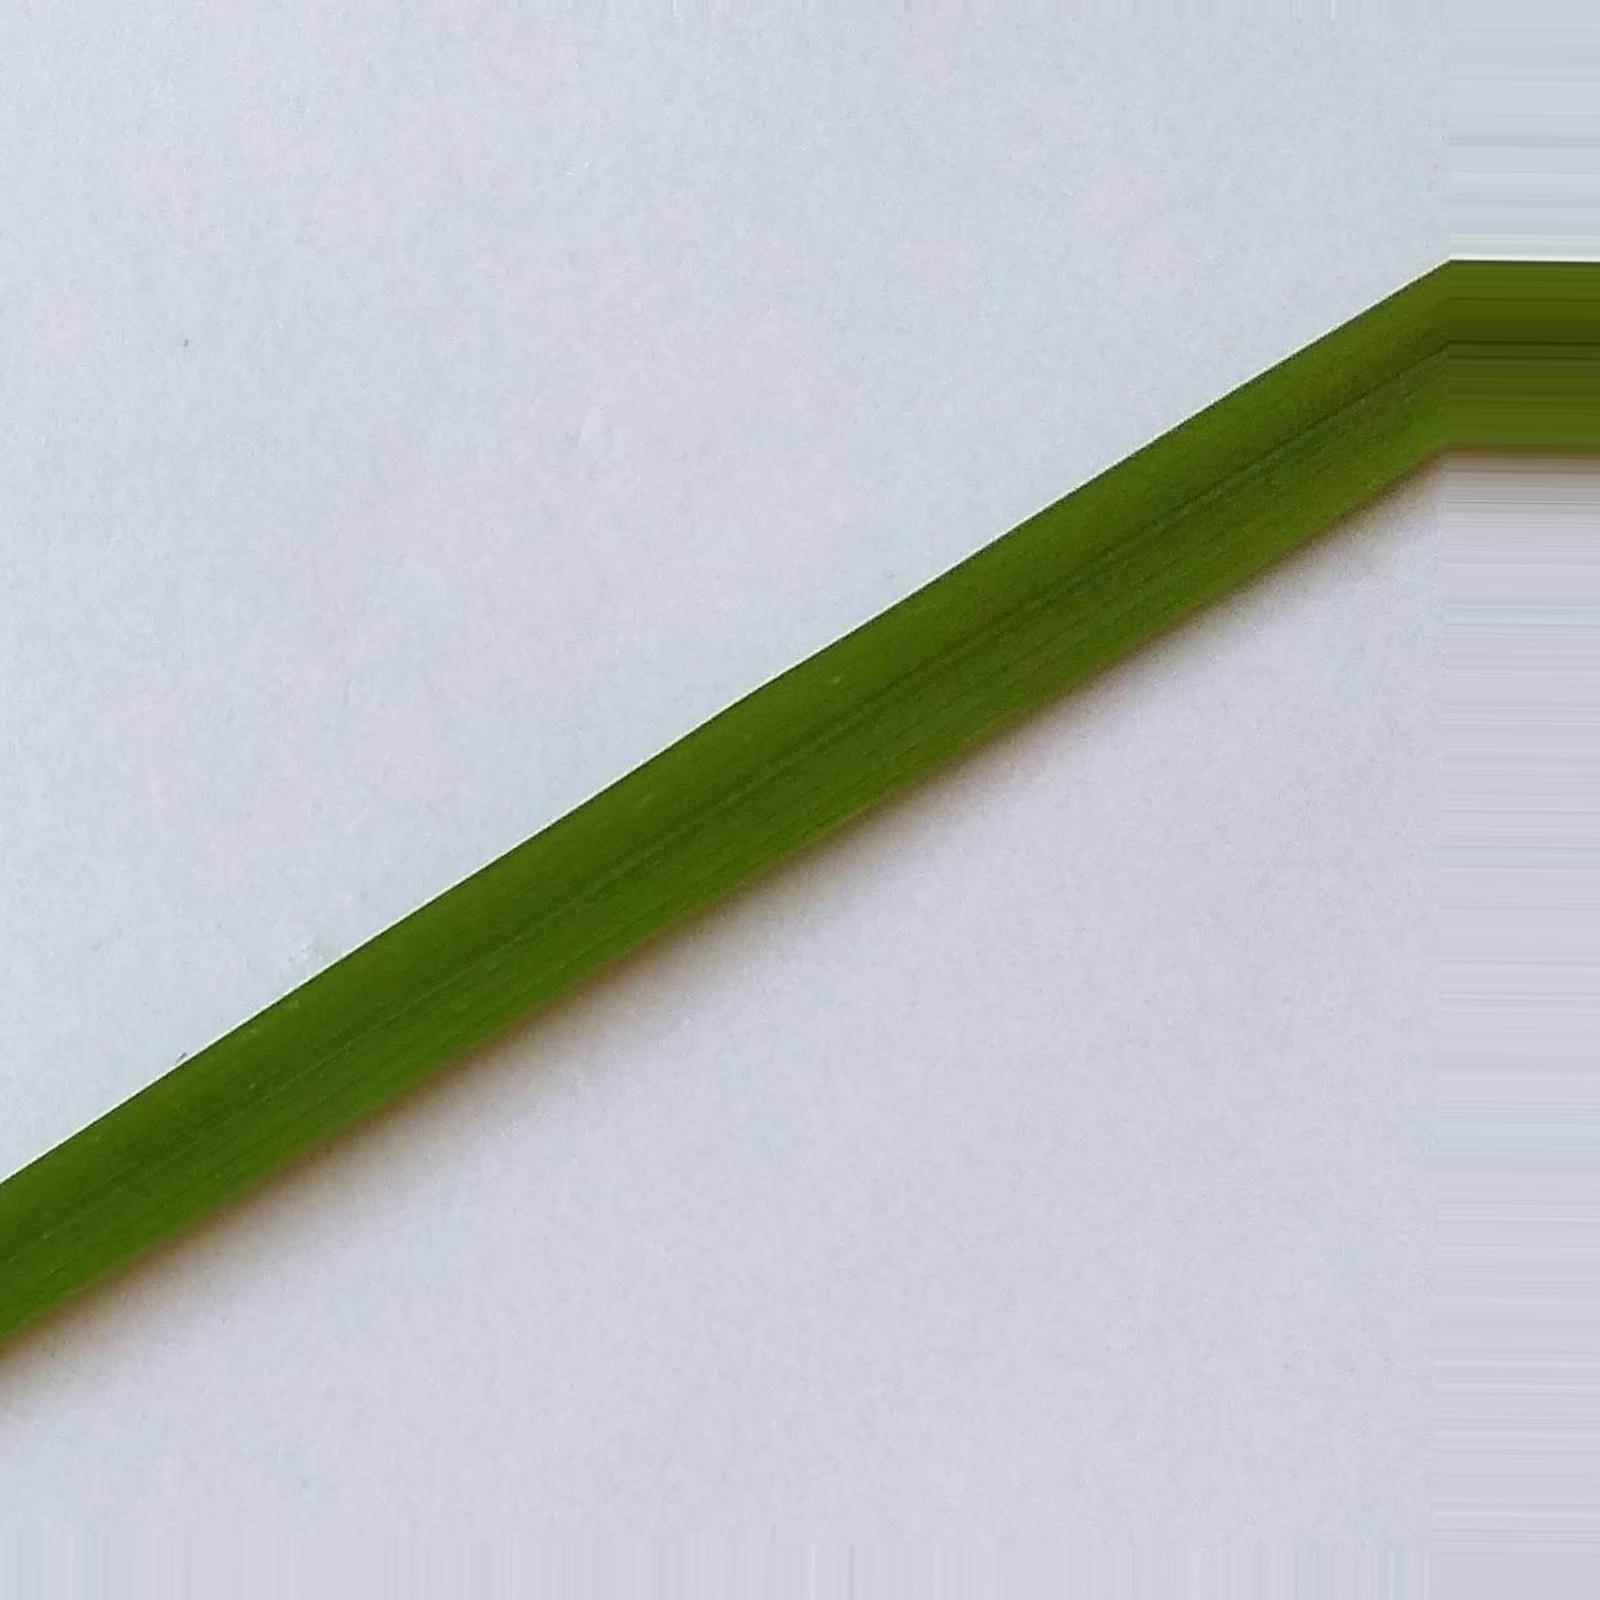
Nhãn: Healthy